Special Intelligence Service

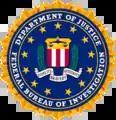
FBI seal

The Special Intelligence Service was a covert counterintelligence branch of the United States Federal Bureau of Investigation (FBI) located in South America during World War II. It was established to monitor the activities of Nazi and pro-Nazi groups in Central and South America. The organization was a forerunner to the Central Intelligence Agency.